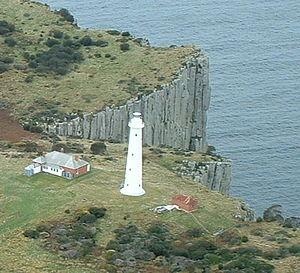
Il s'agit d'une liste des phares de Tasmanie en Australie. Elle contient les phares actifs ainsi que ceux déclassés mais d'importance historique.